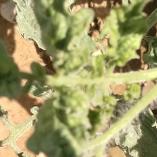
Crop: Tomato
Condition: virosis-d